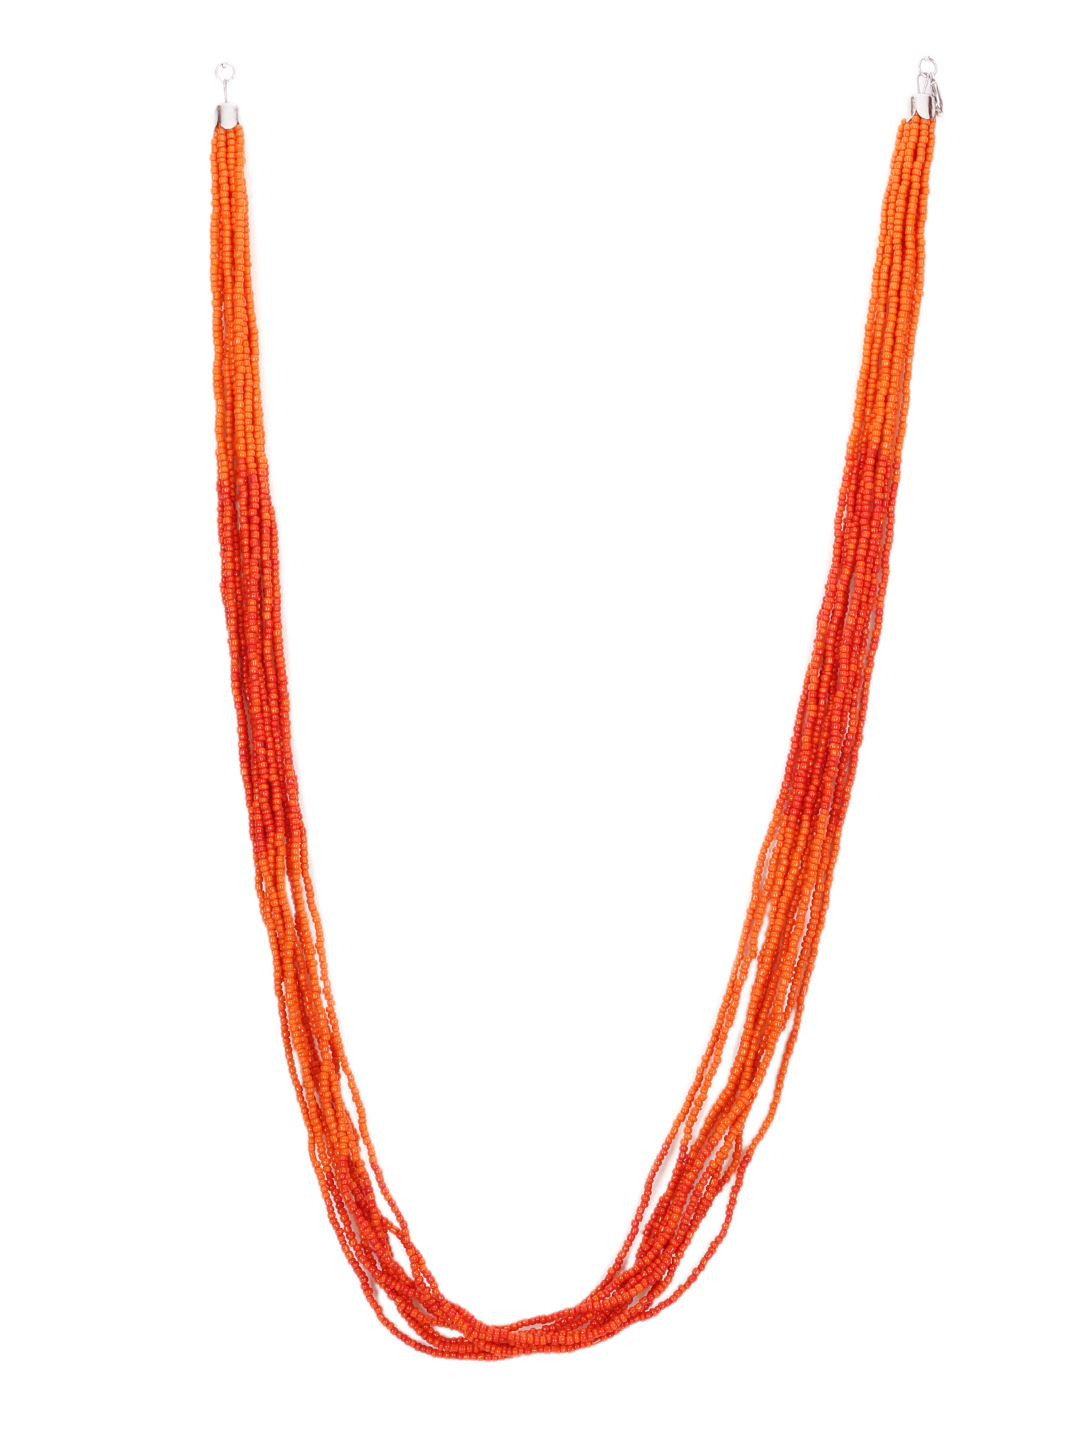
ToniQ Women Orange Necklace
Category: Accessories / Jewellery / Necklace and Chains
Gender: Women
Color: Orange
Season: Winter 2016
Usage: Casual